Japan

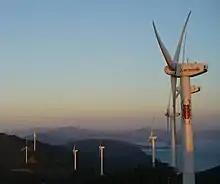
Part of the Seto Hill Windfarm

The Japanese agricultural sector accounts for about 1.2% of the country's total GDP . Only 11.2% of Japan's land is suitable for cultivation. Because of this lack of arable land, a system of terraces is used to farm in small areas. This results in one of the world's highest levels of crop yields per unit area, with an agricultural self-sufficiency rate of about 50% . Japan's small agricultural sector is highly subsidized and protected. There has been a growing concern about farming as farmers are aging with a difficult time finding successors.